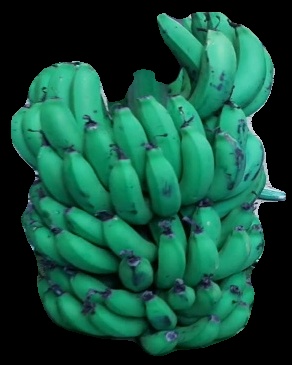
Variety: pachbale
Grade: grade2